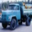
Label: truck